Palægade

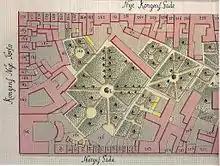
The Thott Mansion's garden seen on a map from 1757

Palægade is one of the youngest streets in central Copenhagen. It takes its name after Palæhaven, an entertainment venue which had been established in the former garden of the Thott Mansion on Kongens Nytorv in the second half of the 19th century. It was entered through a gate in a building on Bredgade. Palægade was established in the 1870s.